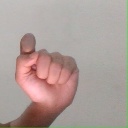
अक्षर: घ